Barbara in America

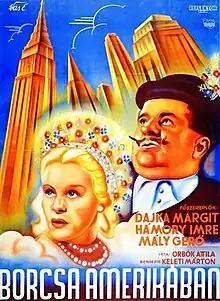

Barbara in America (Hungarian: Borcsa Amerikában) is a 1938 Hungarian comedy film directed by Márton Keleti and starring Margit Dajka, Imre Hámory and Gerö Mály. The film's sets were designed by the art director József Pán.